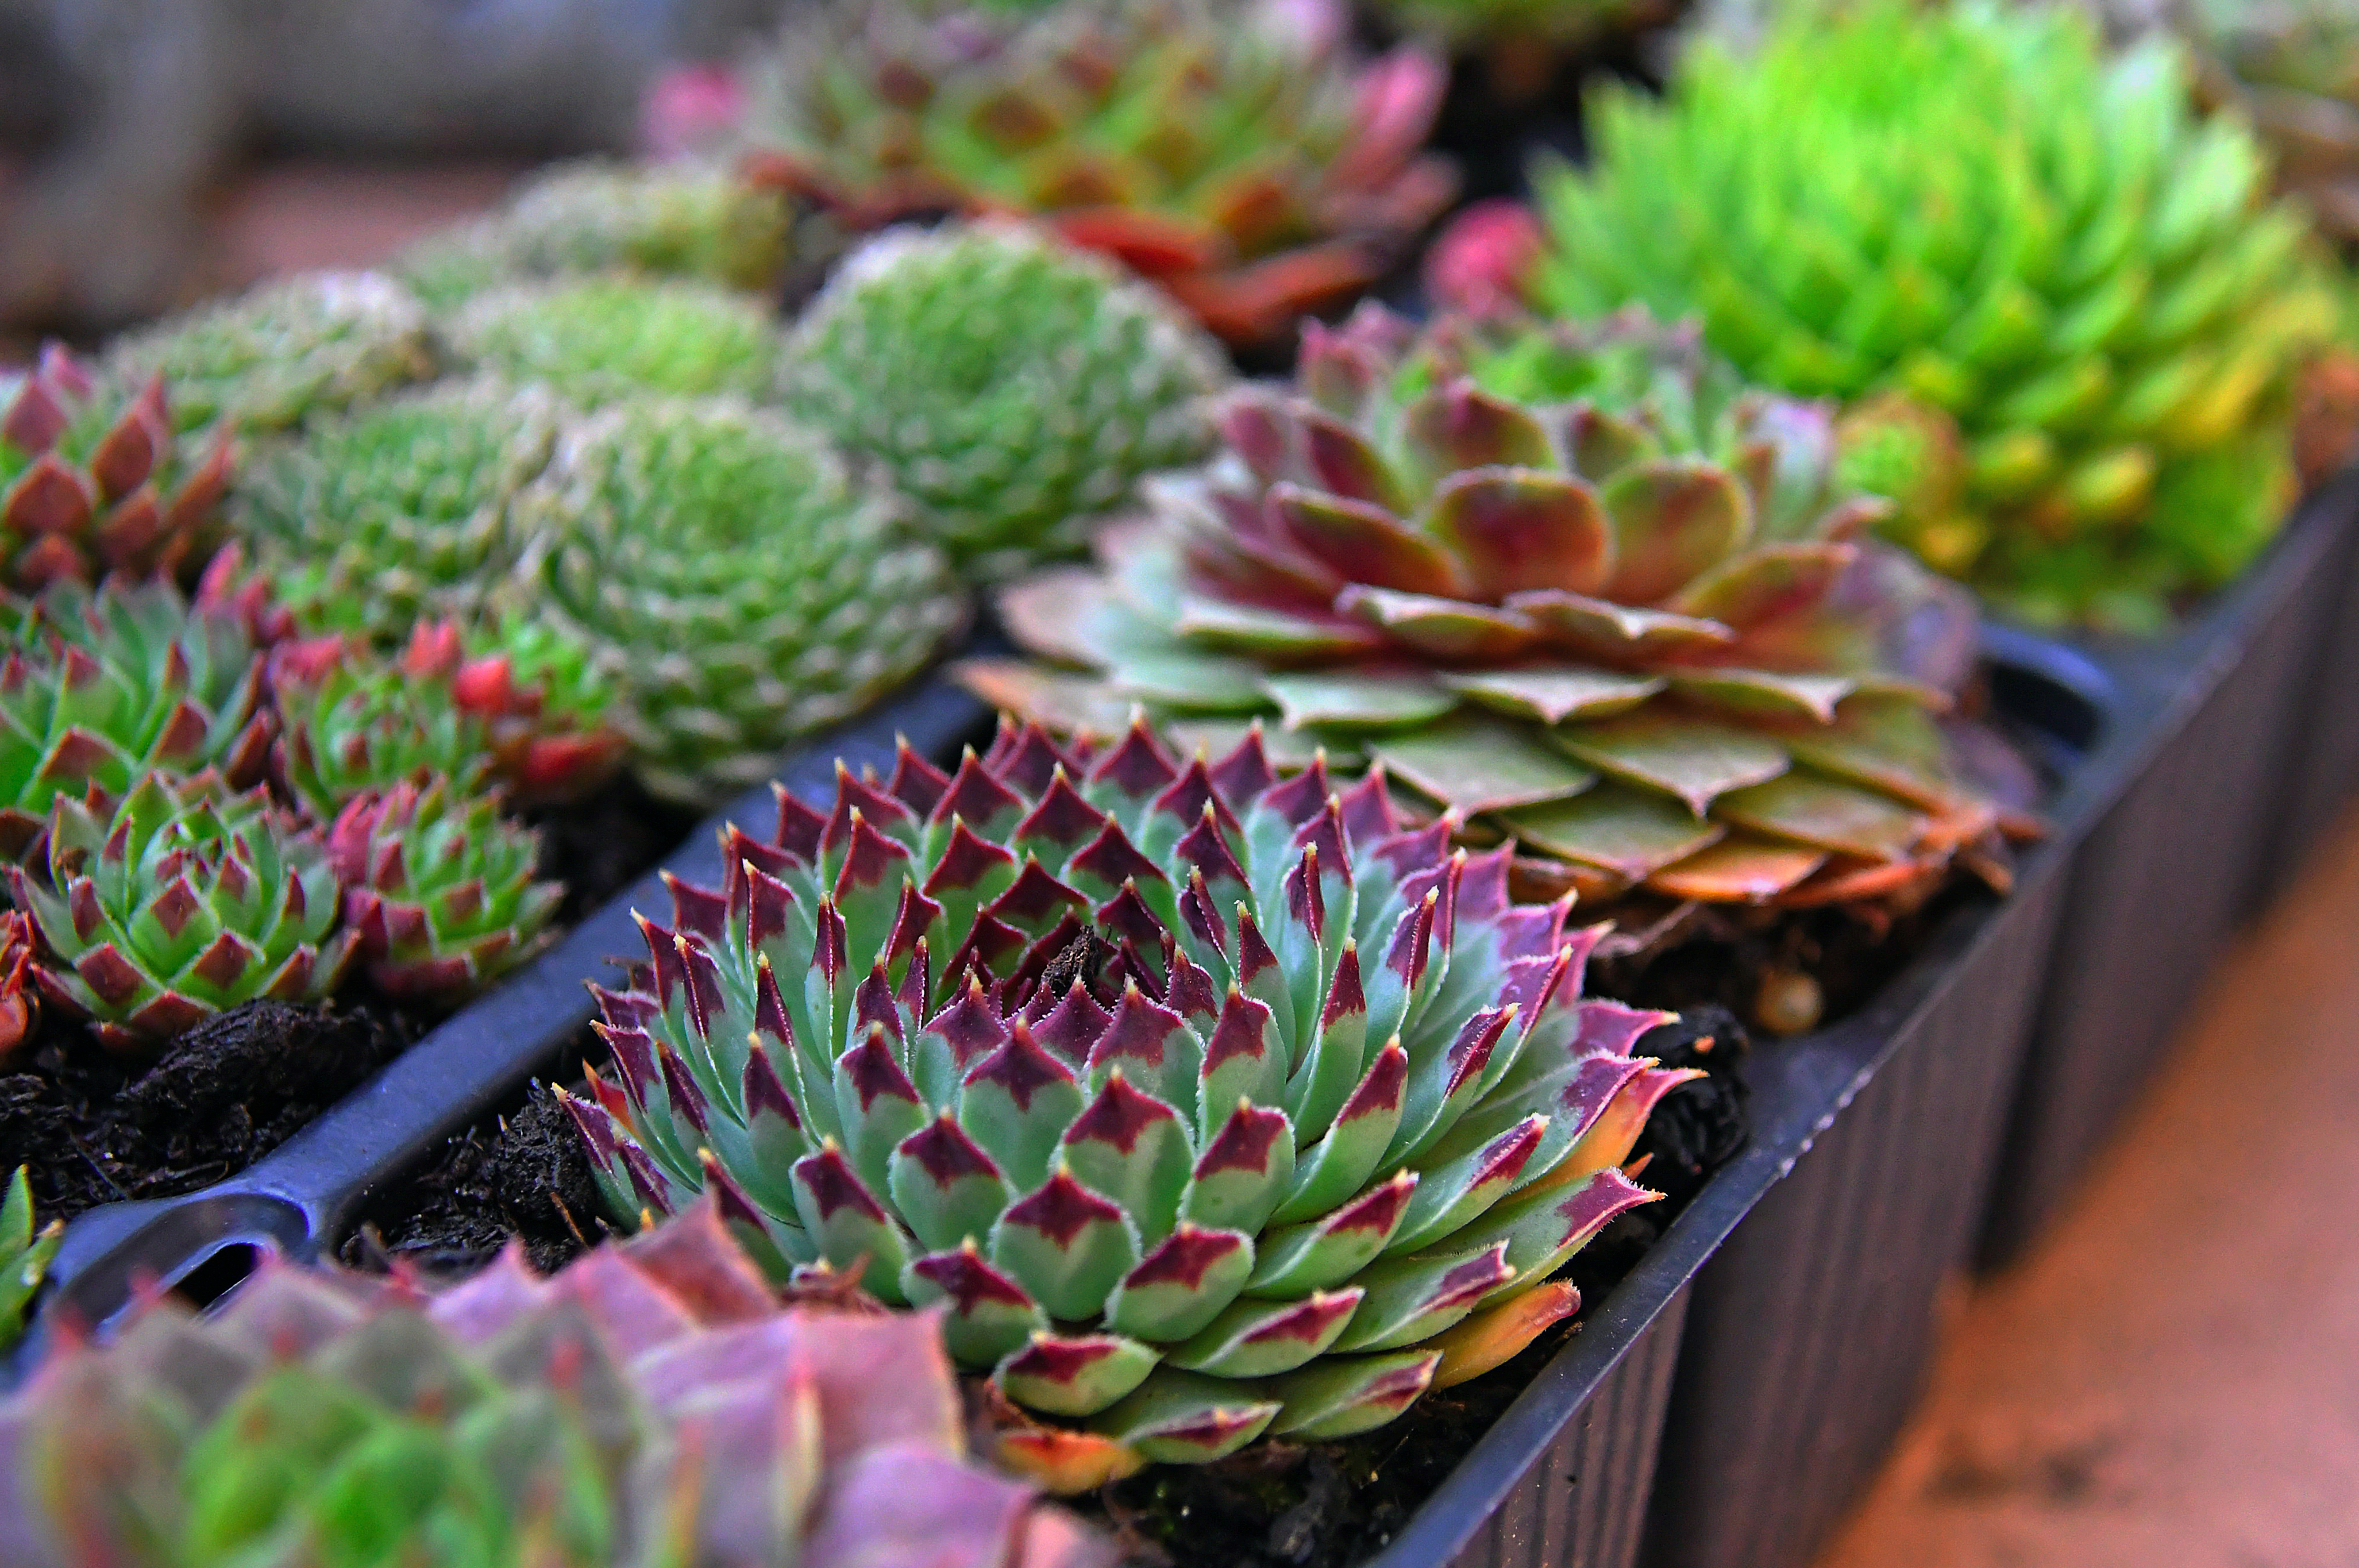
green, nature, background, leaves, plant, garden, autumn, flower, succulent, decorative, house, close, ornamental, perennial, summer, texture, floral, growing, macro, greenhouse, cactus, thorns spines and prickles